R. Latha Devi

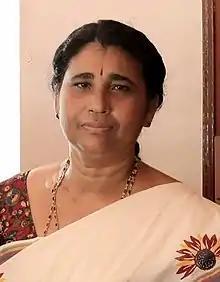

Dr. R. Latha Devi is an Indian politician from Kerala. She represented Chadayamangalam constituency in 10th Kerala Legislative Assembly.